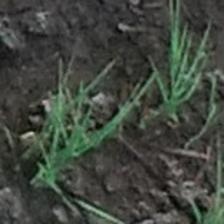
Label: clustered